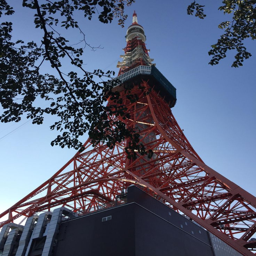
filming location in on an october morning